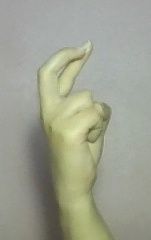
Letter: zay